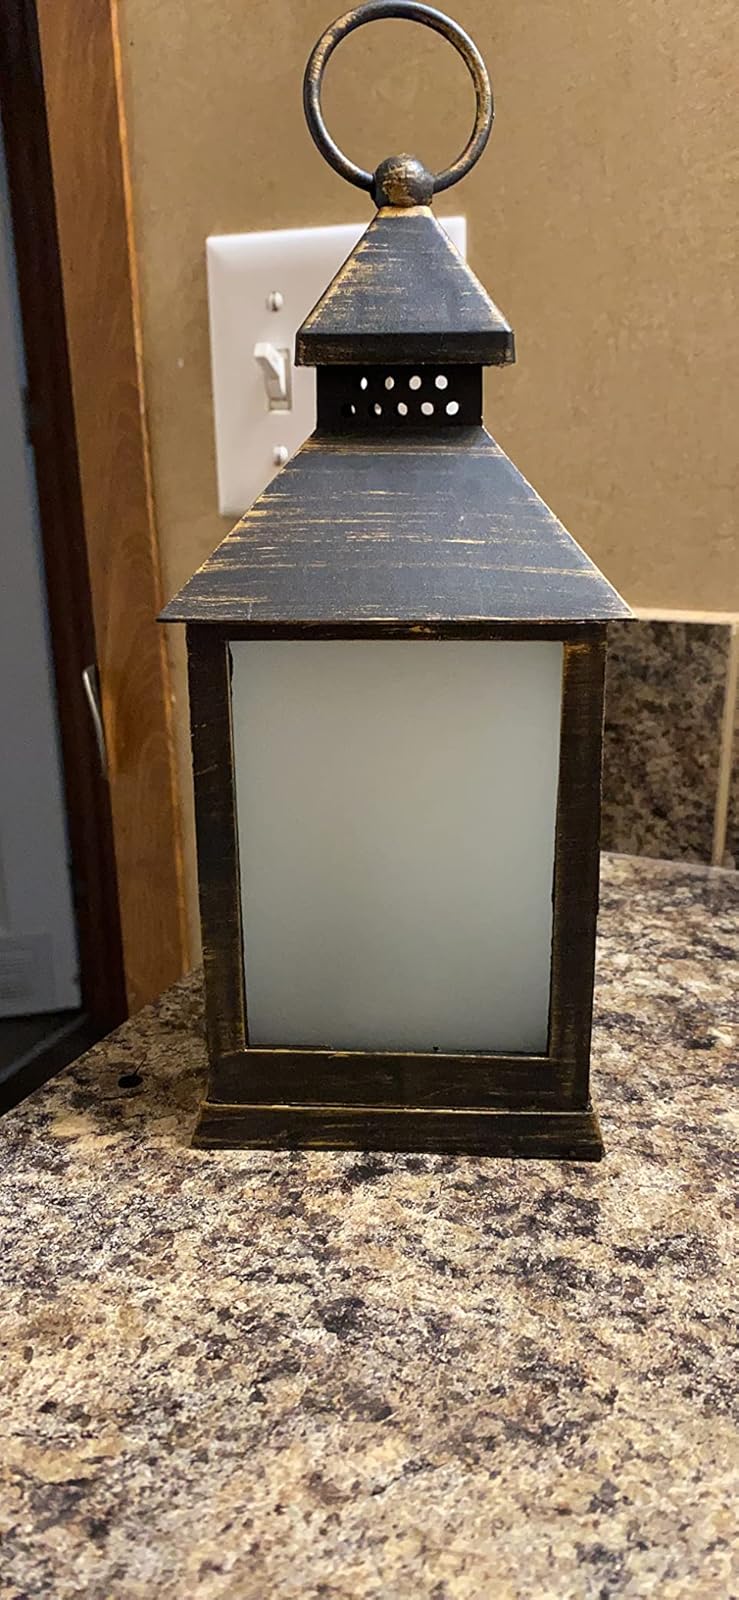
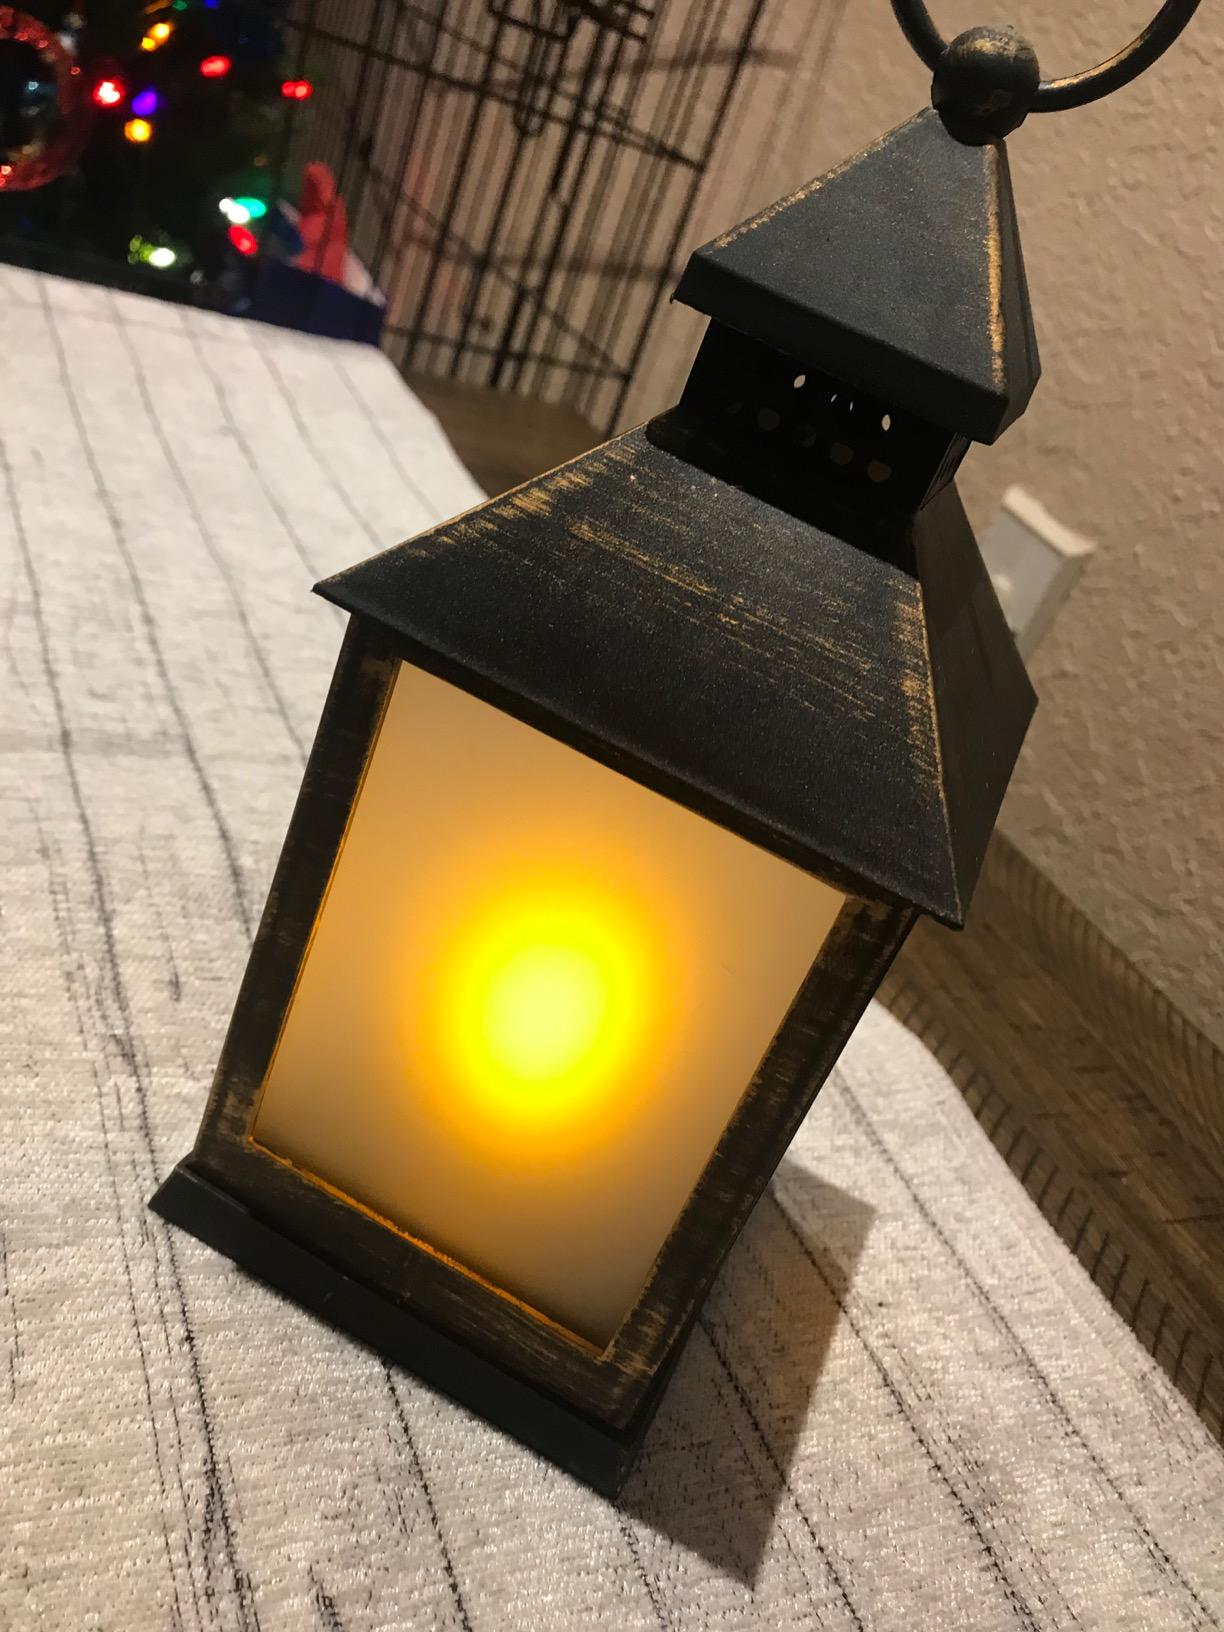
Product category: lantern
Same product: yes